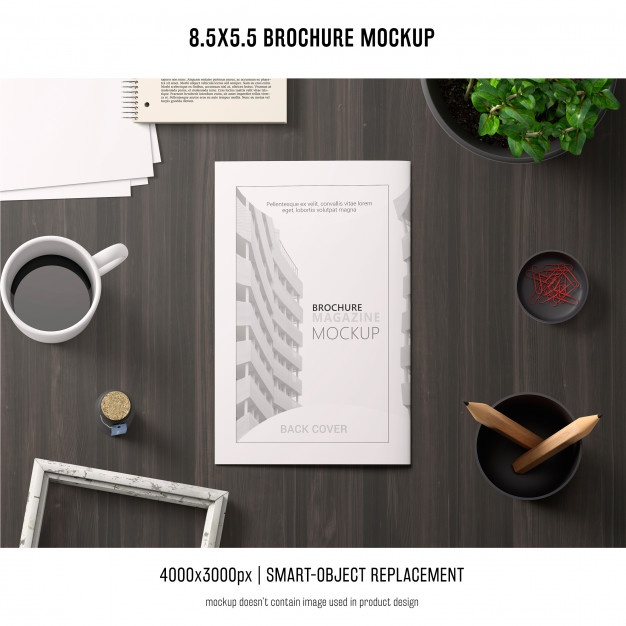
Free Portrait Brochure Mockup Psd
Visit Download Page Free Portrait Brochure Mockup Psd for any designer that is looking to display their design professionally. Freepik has created this amazing high-resolution psd mockup. You can add your own creative in to this blank mockup.
Brand: Freepik
Category: Software > Computer Software > Multimedia & Design Software